All-interval twelve-tone row

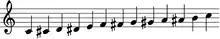
Chromatic scaleFile:ChromaticScaleUpDown.ogg

In contrast, the chromatic scale only contains the interval 1 between each consecutive note: